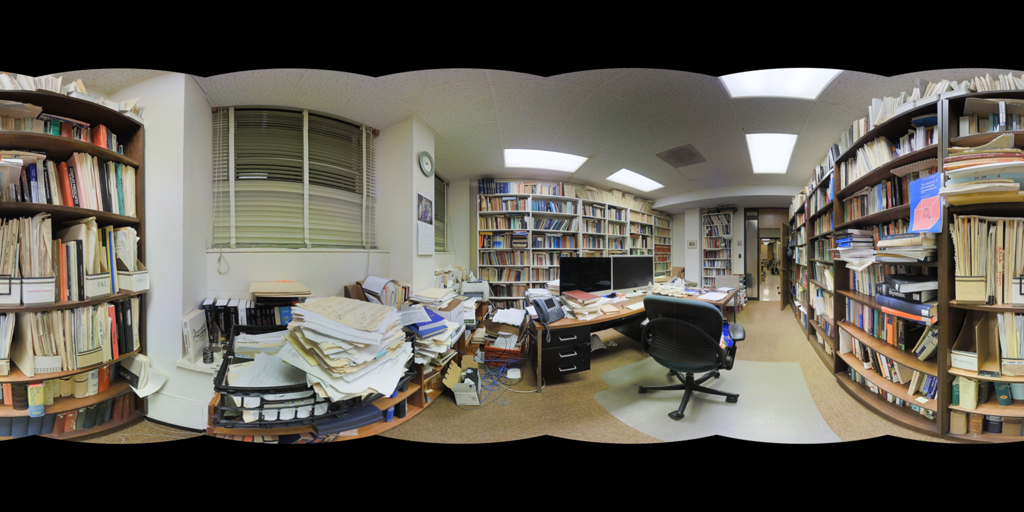
Referred object: Office chair facing the door

Referred object: the black swivel office chair